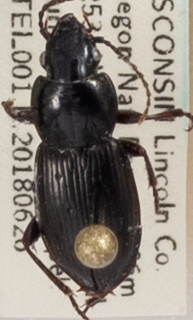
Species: Pterostichus pensylvanicus
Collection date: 2018-06-26
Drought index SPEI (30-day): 1.274
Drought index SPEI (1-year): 0.09
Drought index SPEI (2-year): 2.09